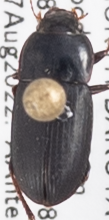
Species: Harpalus opacipennis
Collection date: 2022-08-17
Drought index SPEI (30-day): -1.362
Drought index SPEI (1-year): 1.28
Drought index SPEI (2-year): -0.8